Wynton Bernard

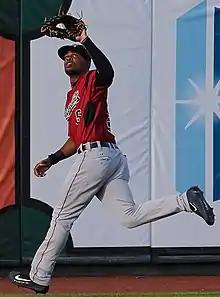
Bernard with the Sacramento River Cats in 2017

In 82 games for the Triple–A Sacramento River Cats, he hit .254/.303/.347 with 2 home runs, 14 RBI, and 13 stolen bases. Bernard elected free agency following the season on November 6, 2017.